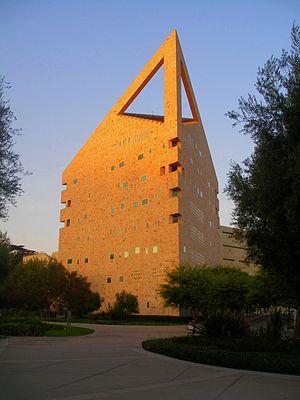
Le Classroom, Laboratory & Administration Building communément connu comme le CLA Building est un bâtiment du campus de l'université d'État polytechnique de Californie à Pomona. Conçu par l'architecte Antoine Predock dans le style futuriste et achevé en 1993, il est devenu un symbole de l'université.